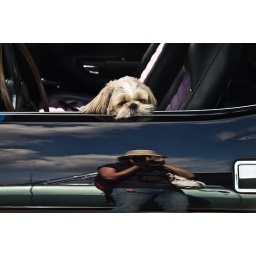
self-portrait in antique car (hint: I'm not the furry one)